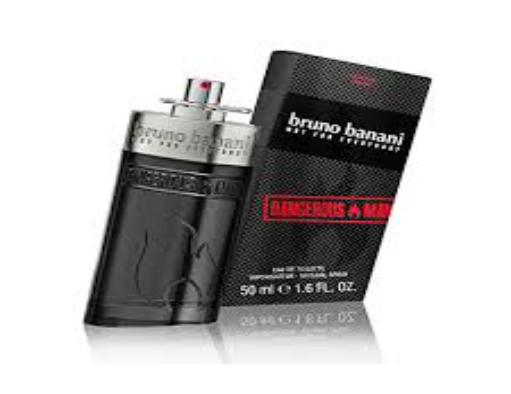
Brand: Bruno Banani
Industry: Necessities